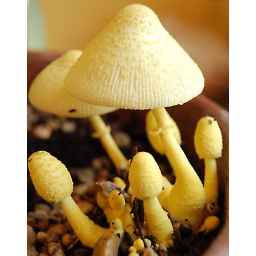
These cheerful yellow mushrooms have appeared in one of the plant pots at work.